New York University Abu Dhabi

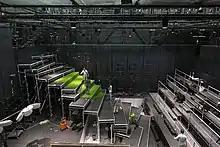
NYUAD Black Box

An article appeared in "The New York Times" regarding labor violations during construction, with subcontracted workers complaining of their passports being confiscated and of being charged a year's wages in advance to work for little money in poor conditions. Such criticisms have been described as "one of the factors at play in a faculty vote of no-confidence in President John Sexton's leadership in 2013 [and] Sexton retiring as president in 2016."